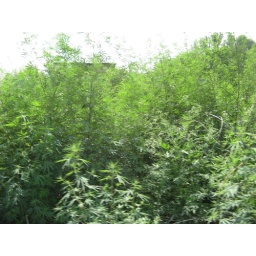
The pot grows freely on the side of the road in rural northern india.